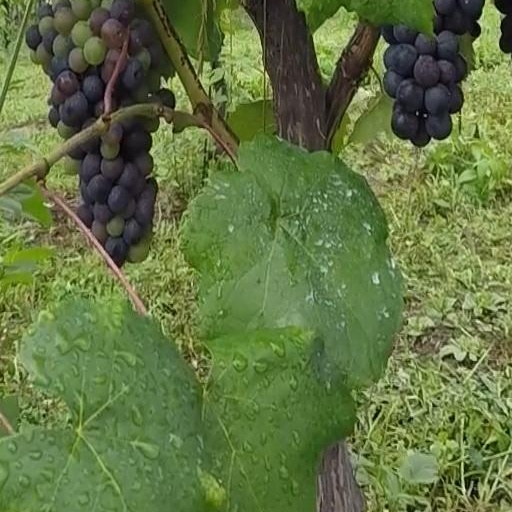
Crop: grape